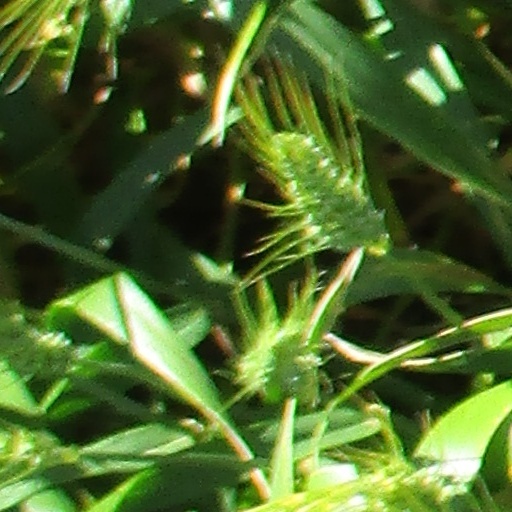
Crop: wheat